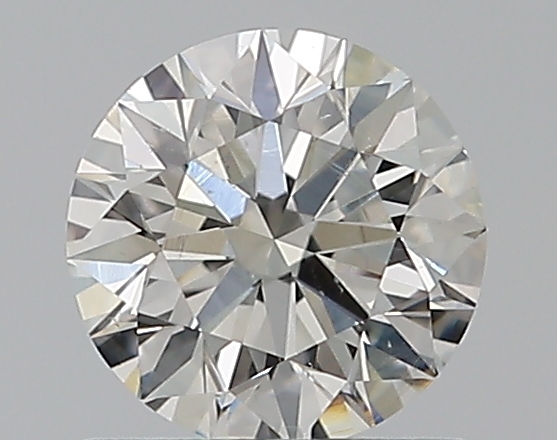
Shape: round
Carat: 0.7
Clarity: SI1
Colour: I
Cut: EX
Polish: EX
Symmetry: EX
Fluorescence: M
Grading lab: GIA
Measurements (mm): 5.63 x 5.67 x 3.54